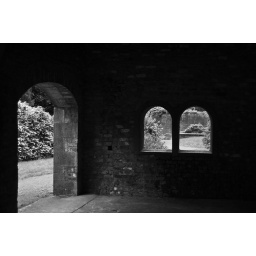
Gosford Forest Park, Markethill. I think this building is near the gardens and the castle although I'm not so sure...